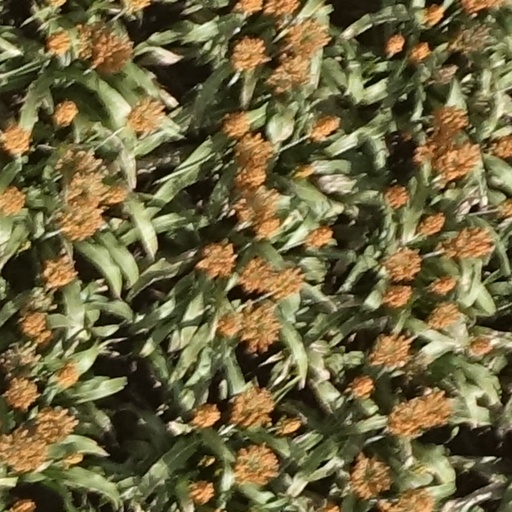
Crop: sorghum